Syam Ben Youssef

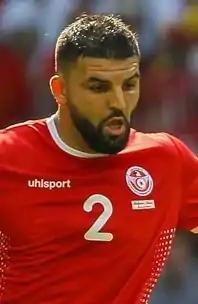
Ben Youssef with Tunisia at the 2018 FIFA World Cup

Syam Habib Ben Youssef (born 31 March 1989) is a former professional footballer who played as a centre-back. Born in France, he played for the Tunisia national team from 2010 to 2019, scoring two goals in forty-eight caps.